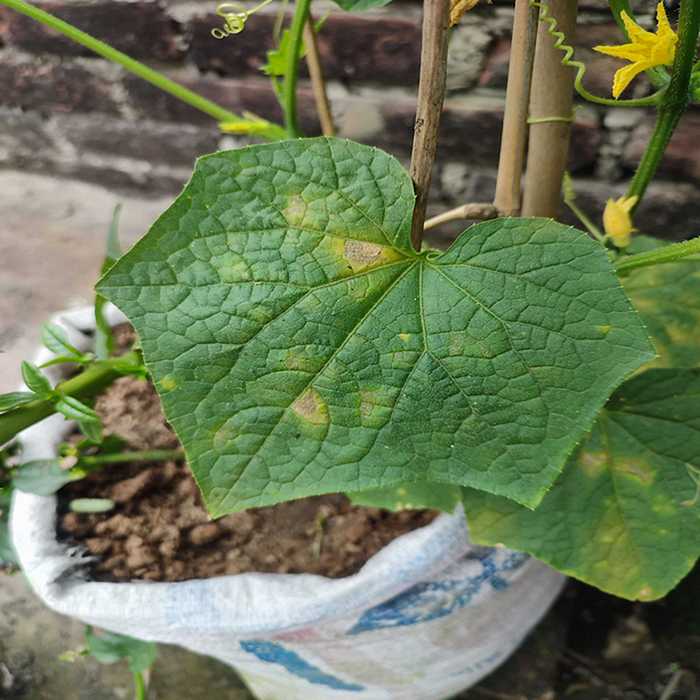
Plant: Cucumber
Label: Downy mildew